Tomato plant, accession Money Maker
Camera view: bottom (45 deg); turntable rotation: 0 degrees
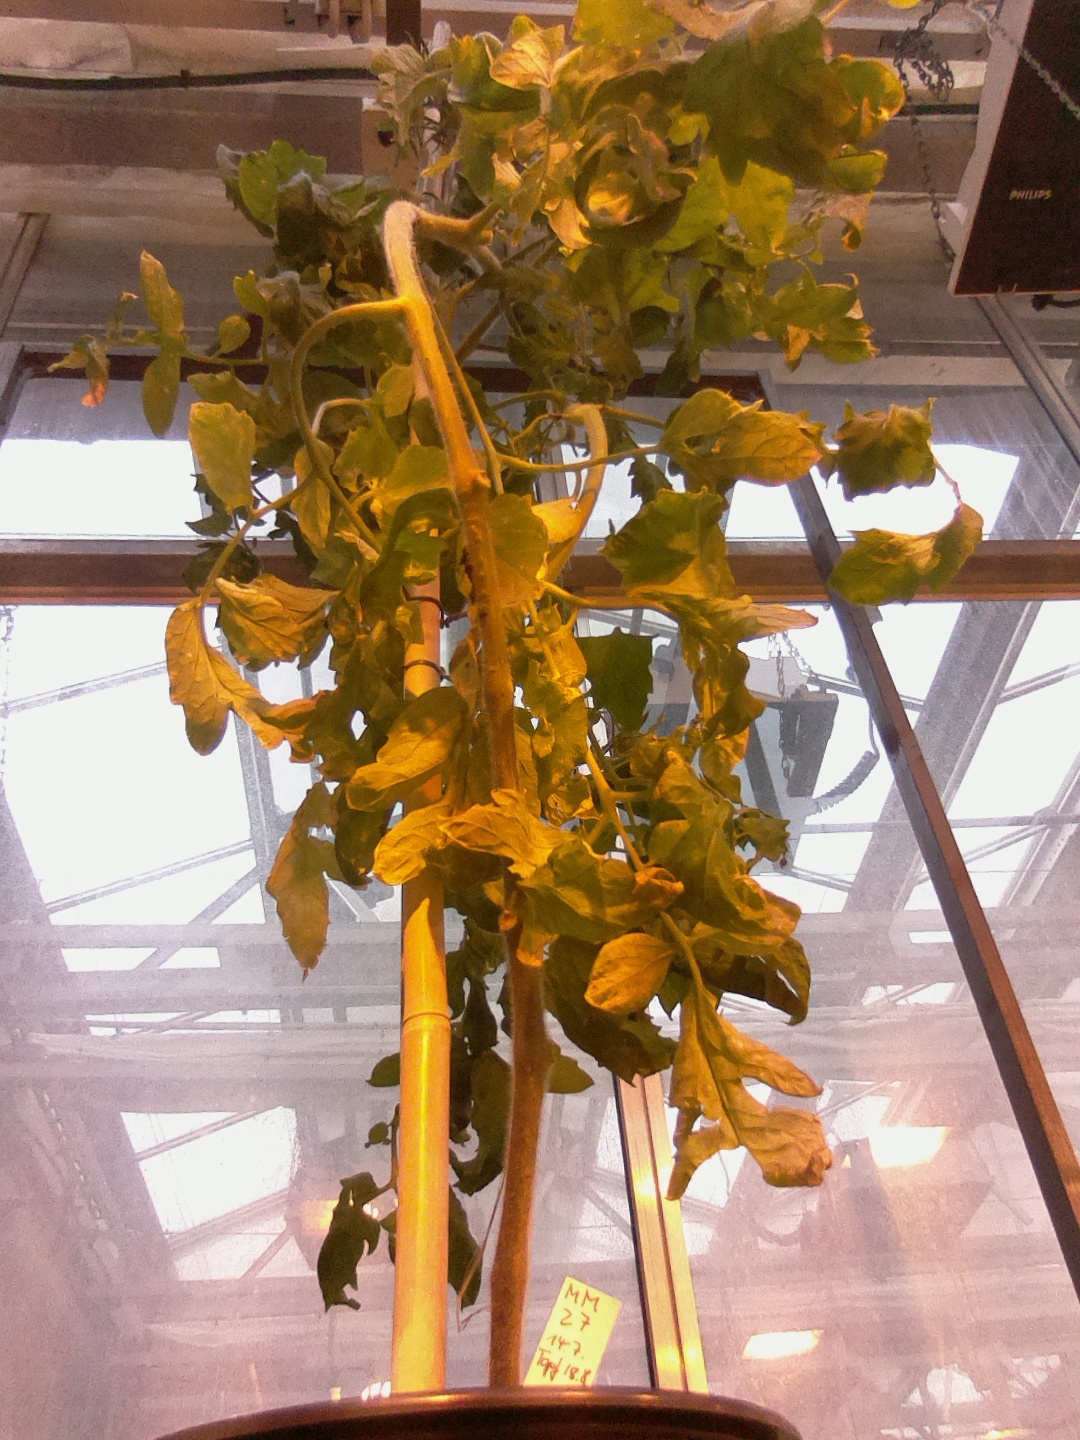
BBCH growth stage 76: 60%-70% of final fruit size